Abu Ibrahimer Mirtu

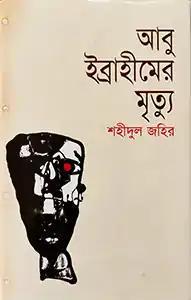
Cover of first edition

Abu Ibrahimer Mirtu (Abu Ibrahim's Death or "The Death of Abu Ibrahim") is a Bengali novel written by Shahidul Zahir. This is Zahir's fourth novel posthumously published by Mowla Brothers in 2009. Written against the backdrop of the reign of the then-dictator Hussein Muhammad Ershad, it is a novella, the story of which is rich in connotations and commentary on the human experience. The dedication of the novel reads: "People does die, of course, but the meaning of death is different..." Also includes "A person is inherently dead, or heavier than Taishan, or lighter than a feather" quote by Chinese historian Sima Qian (206 BC–AD 220).